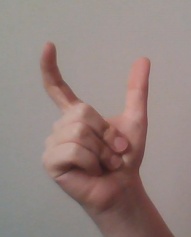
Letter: nun